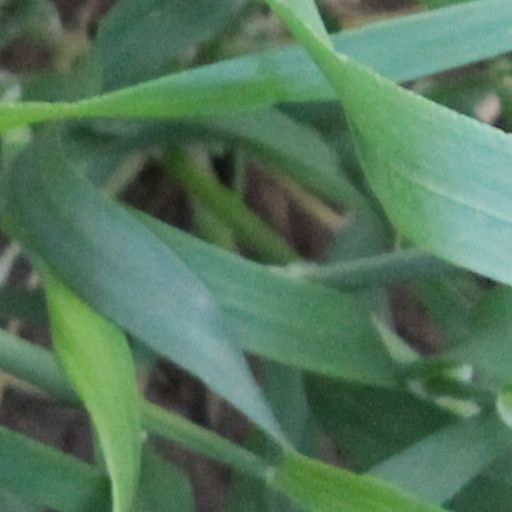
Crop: wheat